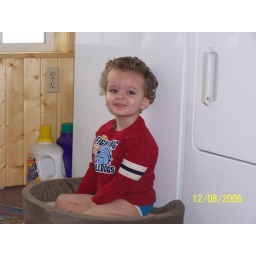
kade in a dog bed